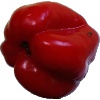
Label: Pepper Red 1